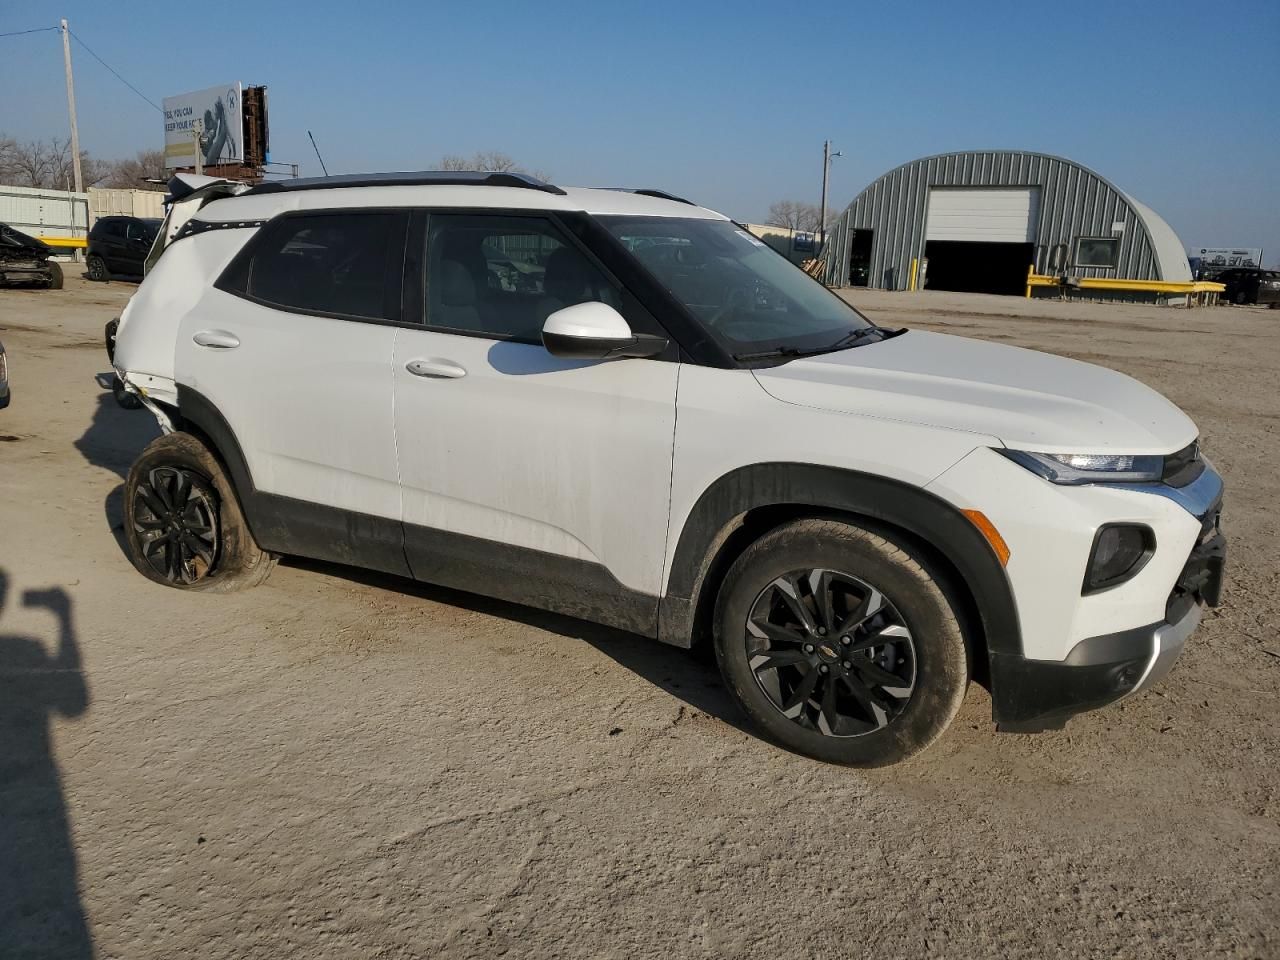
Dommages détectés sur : aile arrière droite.
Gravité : majeur